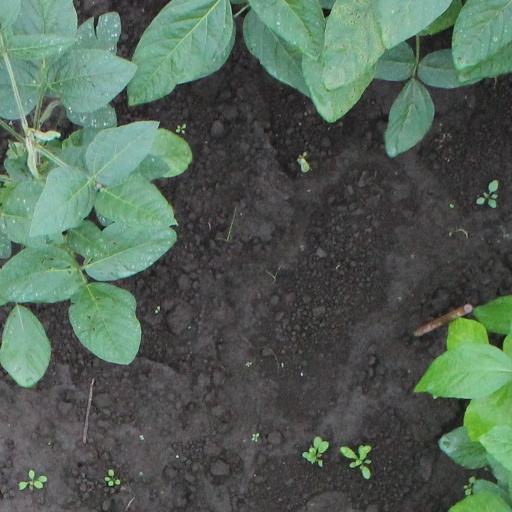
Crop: soybean